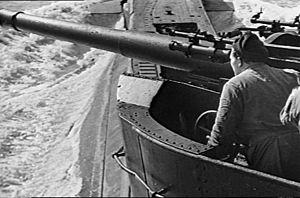
Le canon de marine QF de 4 pouces Mk IV était le canon principal de la plupart des destroyers de la Royal Navy et des marines de l'Empire britannique lors de la Première Guerre mondiale. Il fut introduit en 1911 comme canon léger à chargement rapide succédant au canon de 4 pouces BL Mk VIII. Sur les 1 141 exemplaires produits, 939 étaient encore disponibles en 1939. Les variantes Mk XII et Mk XXII armèrent de nombreux sous-marins britanniques de l'entre-deux-guerres et de la Seconde Guerre mondiale.